Second Happy Time

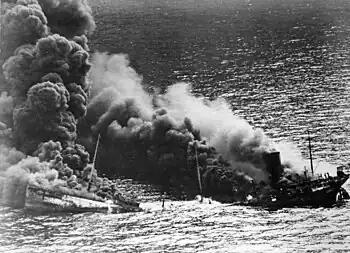
torpedoed off Cape Hatteras by , 26 March 1942

The Second Happy Time (officially, and also known among German submarine commanders as the "American Shooting Season") was a phase in the Battle of the Atlantic during which Axis submarines attacked merchant shipping and Allied naval vessels along the east coast of North America. The First Happy Time was in 1940–41 in the North Atlantic and North Sea. Adolf Hitler and Benito Mussolini declared war on the United States on 11 December 1941, and as a result their navies could begin the Second Happy Time.